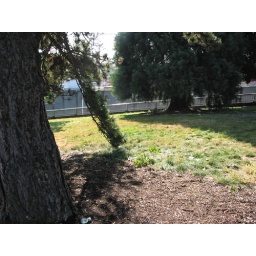
My bus stop to work. I don't see the homeless people sleeping beneath the tree that much anymore.